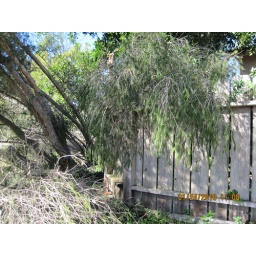
Image of pepper tree against fence at 13103 Tawny Way